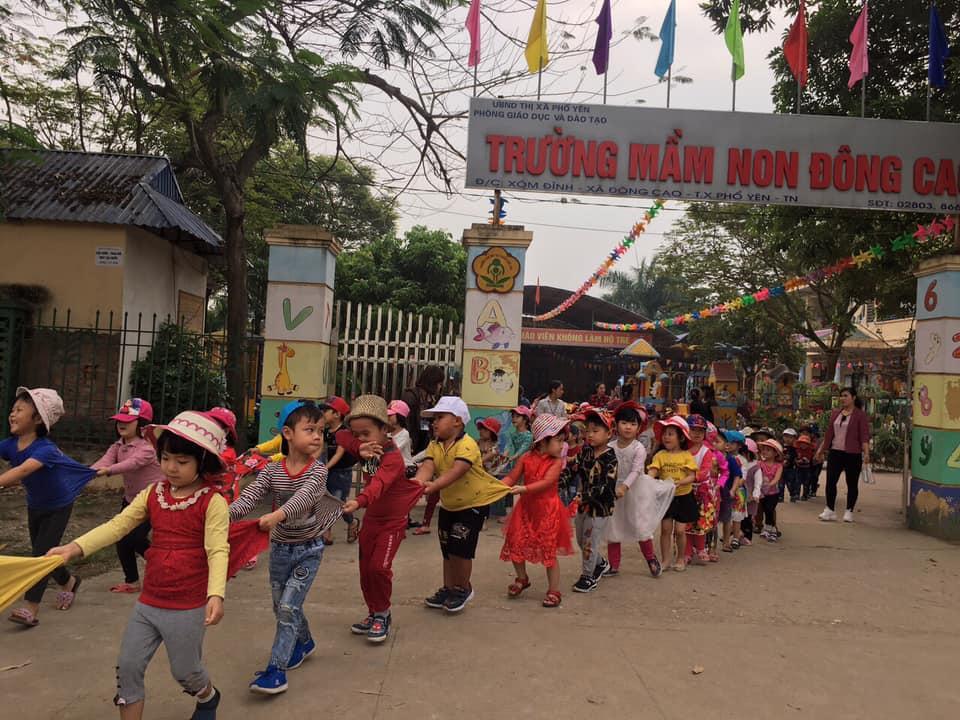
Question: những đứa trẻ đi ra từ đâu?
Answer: đi ra từ một ngôi trường mầm non